Maciej Pospieszyński

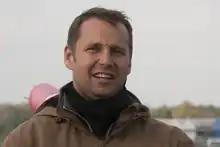
Pospieszyński in 2019

Maciej Pospieszyński (born 1981) – is a Polish glider aerobatic pilot and a powered aerobatic pilot.